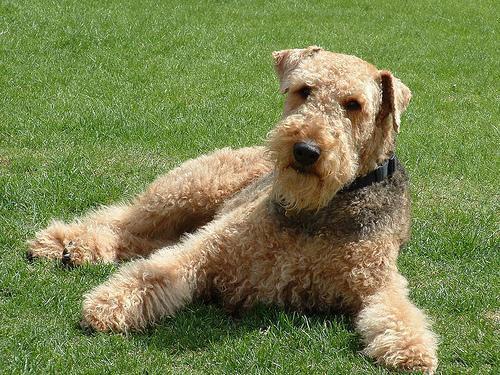
Airedale